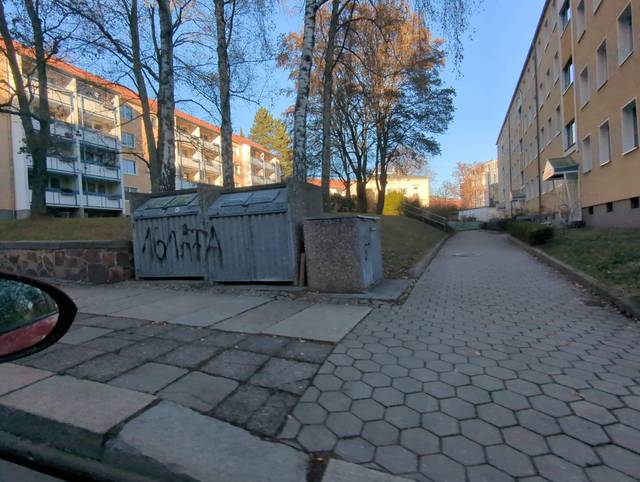
Region: Germany
Coordinates: 50.83, 12.91